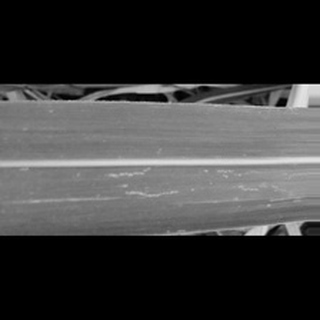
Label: sugarcane_mosaic